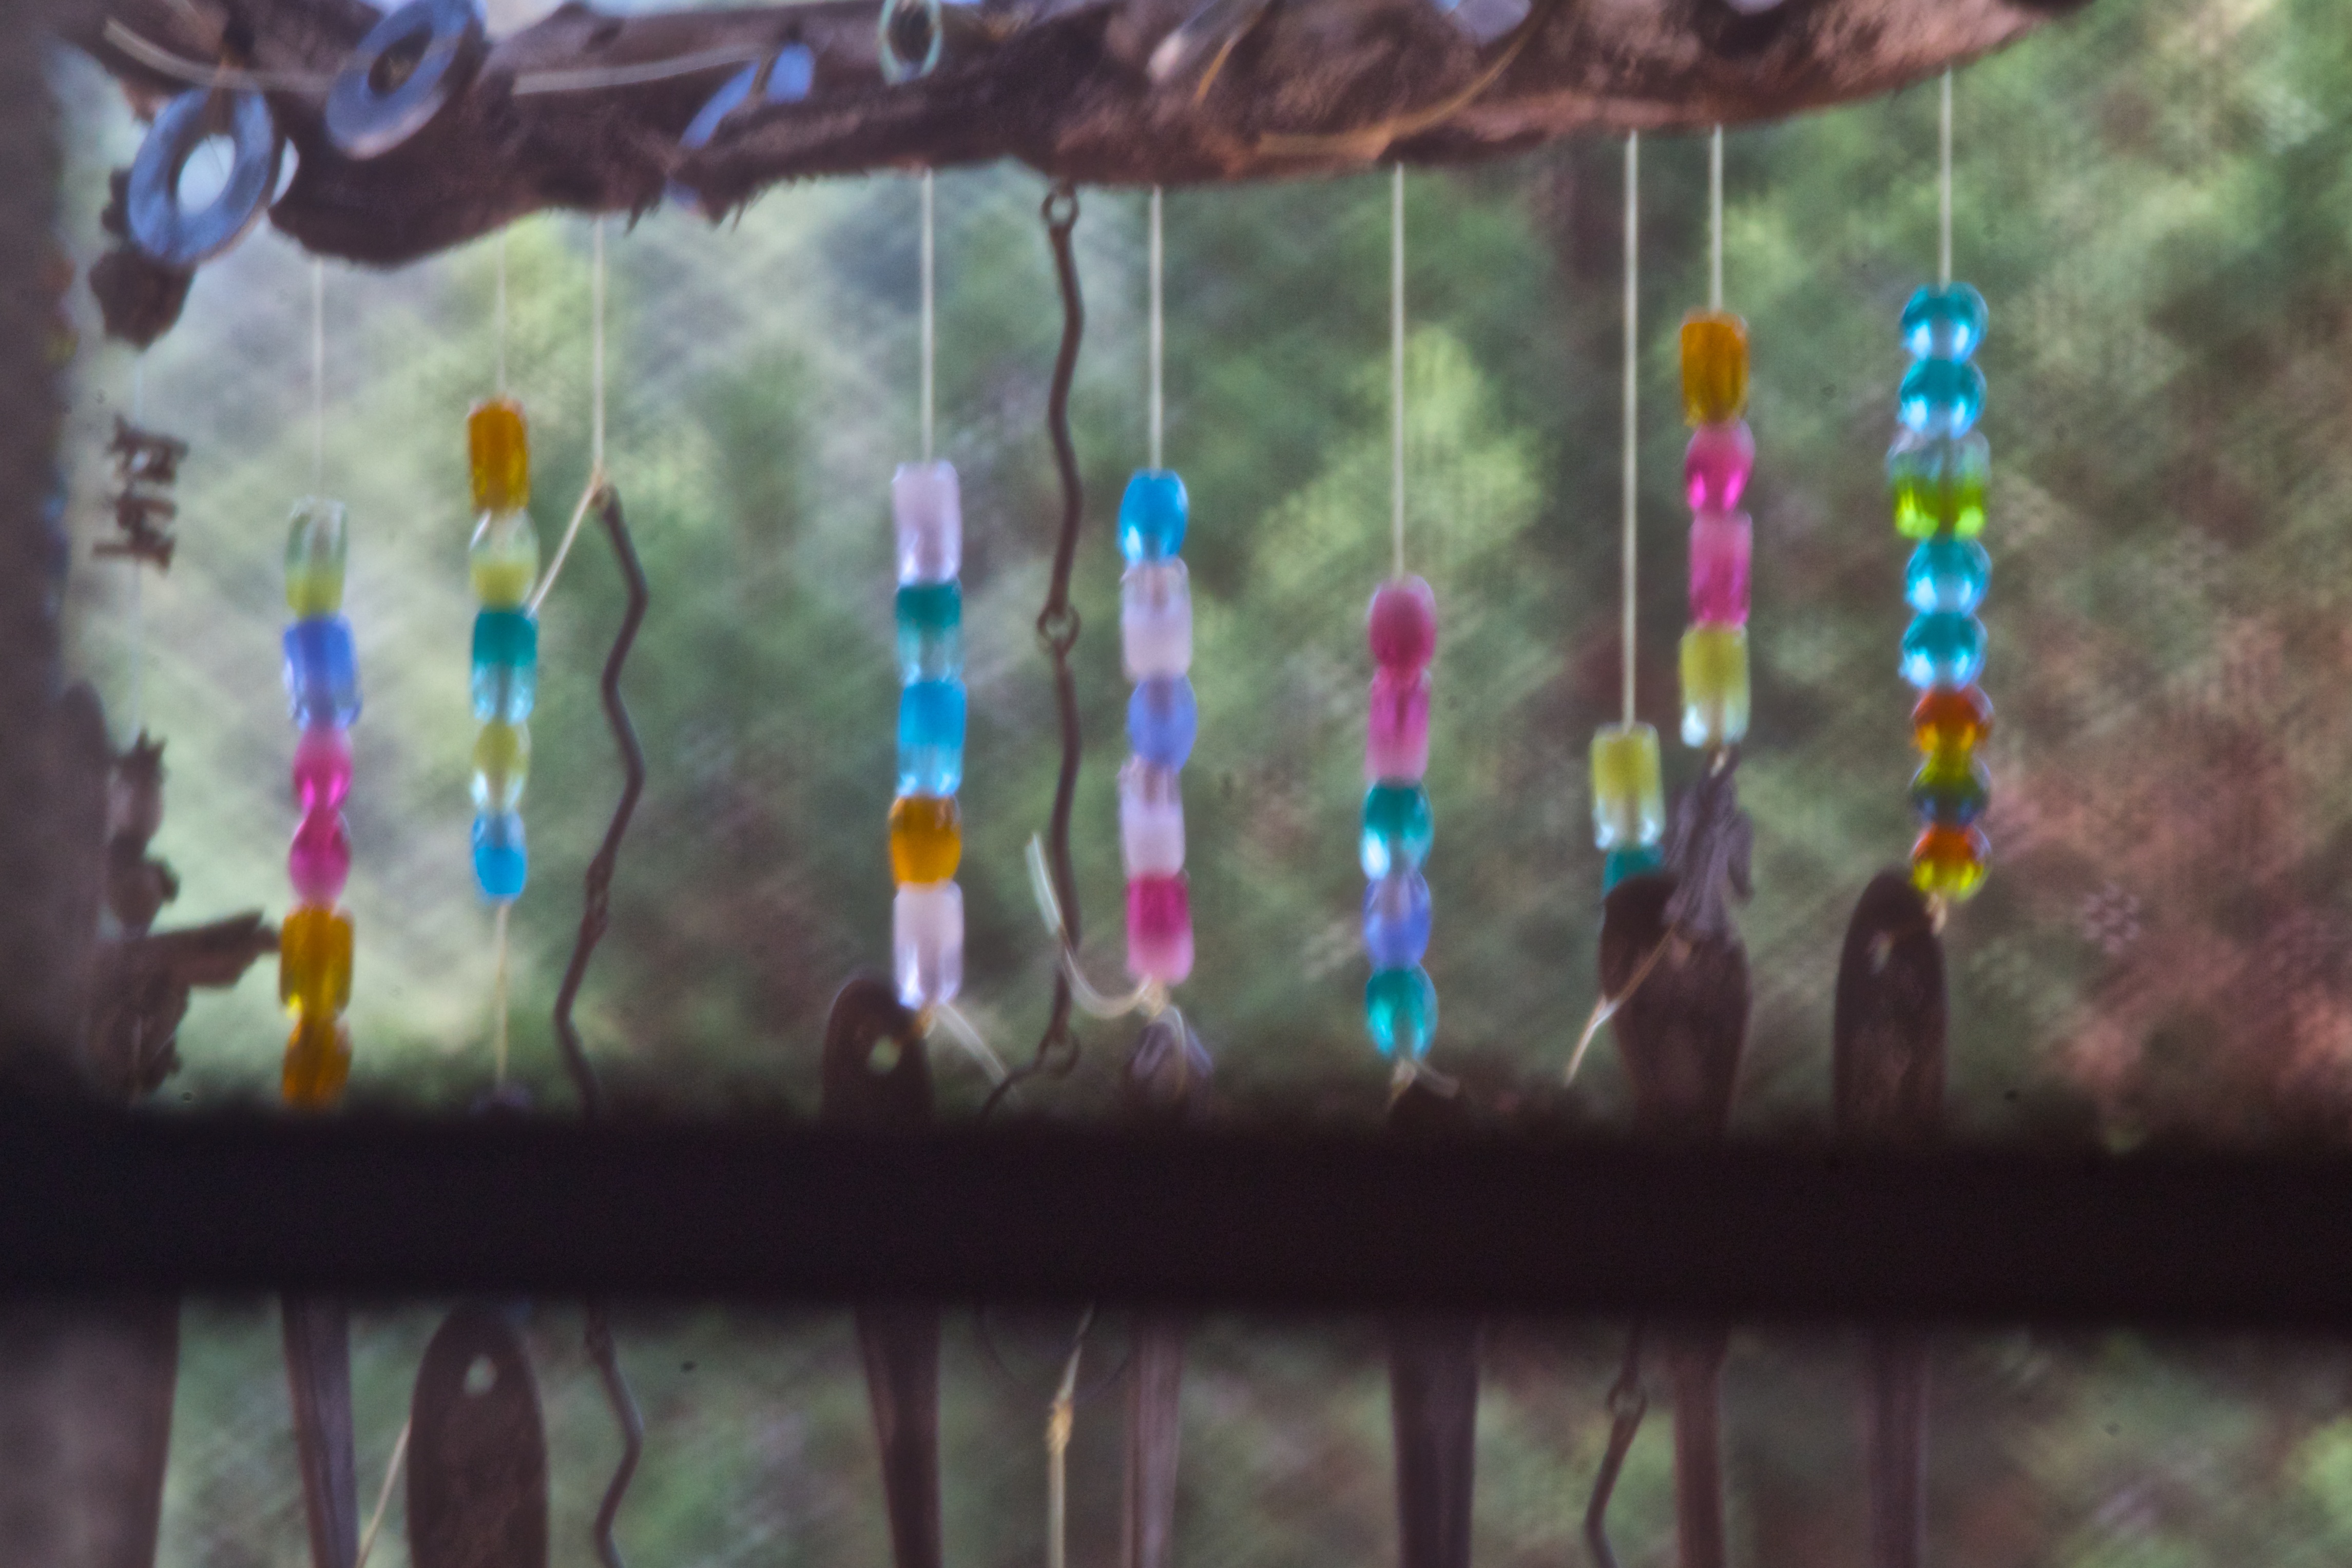
window, glass, color, material, stained glass, art